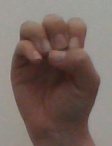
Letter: ha